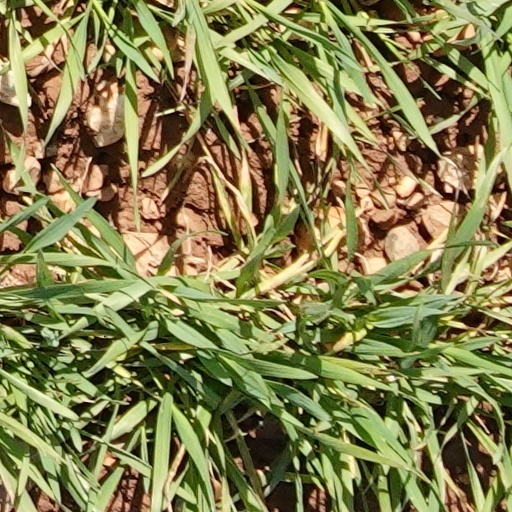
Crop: wheat